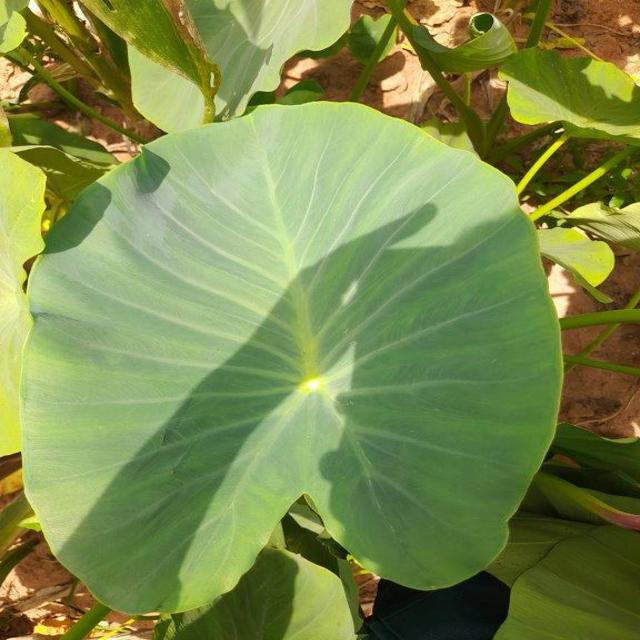
Label: Healthy